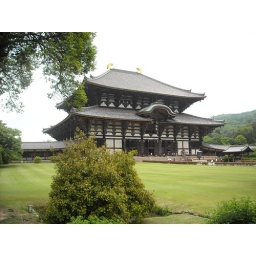
The largest wooden building in the world, housing a massive statue of Buddha.